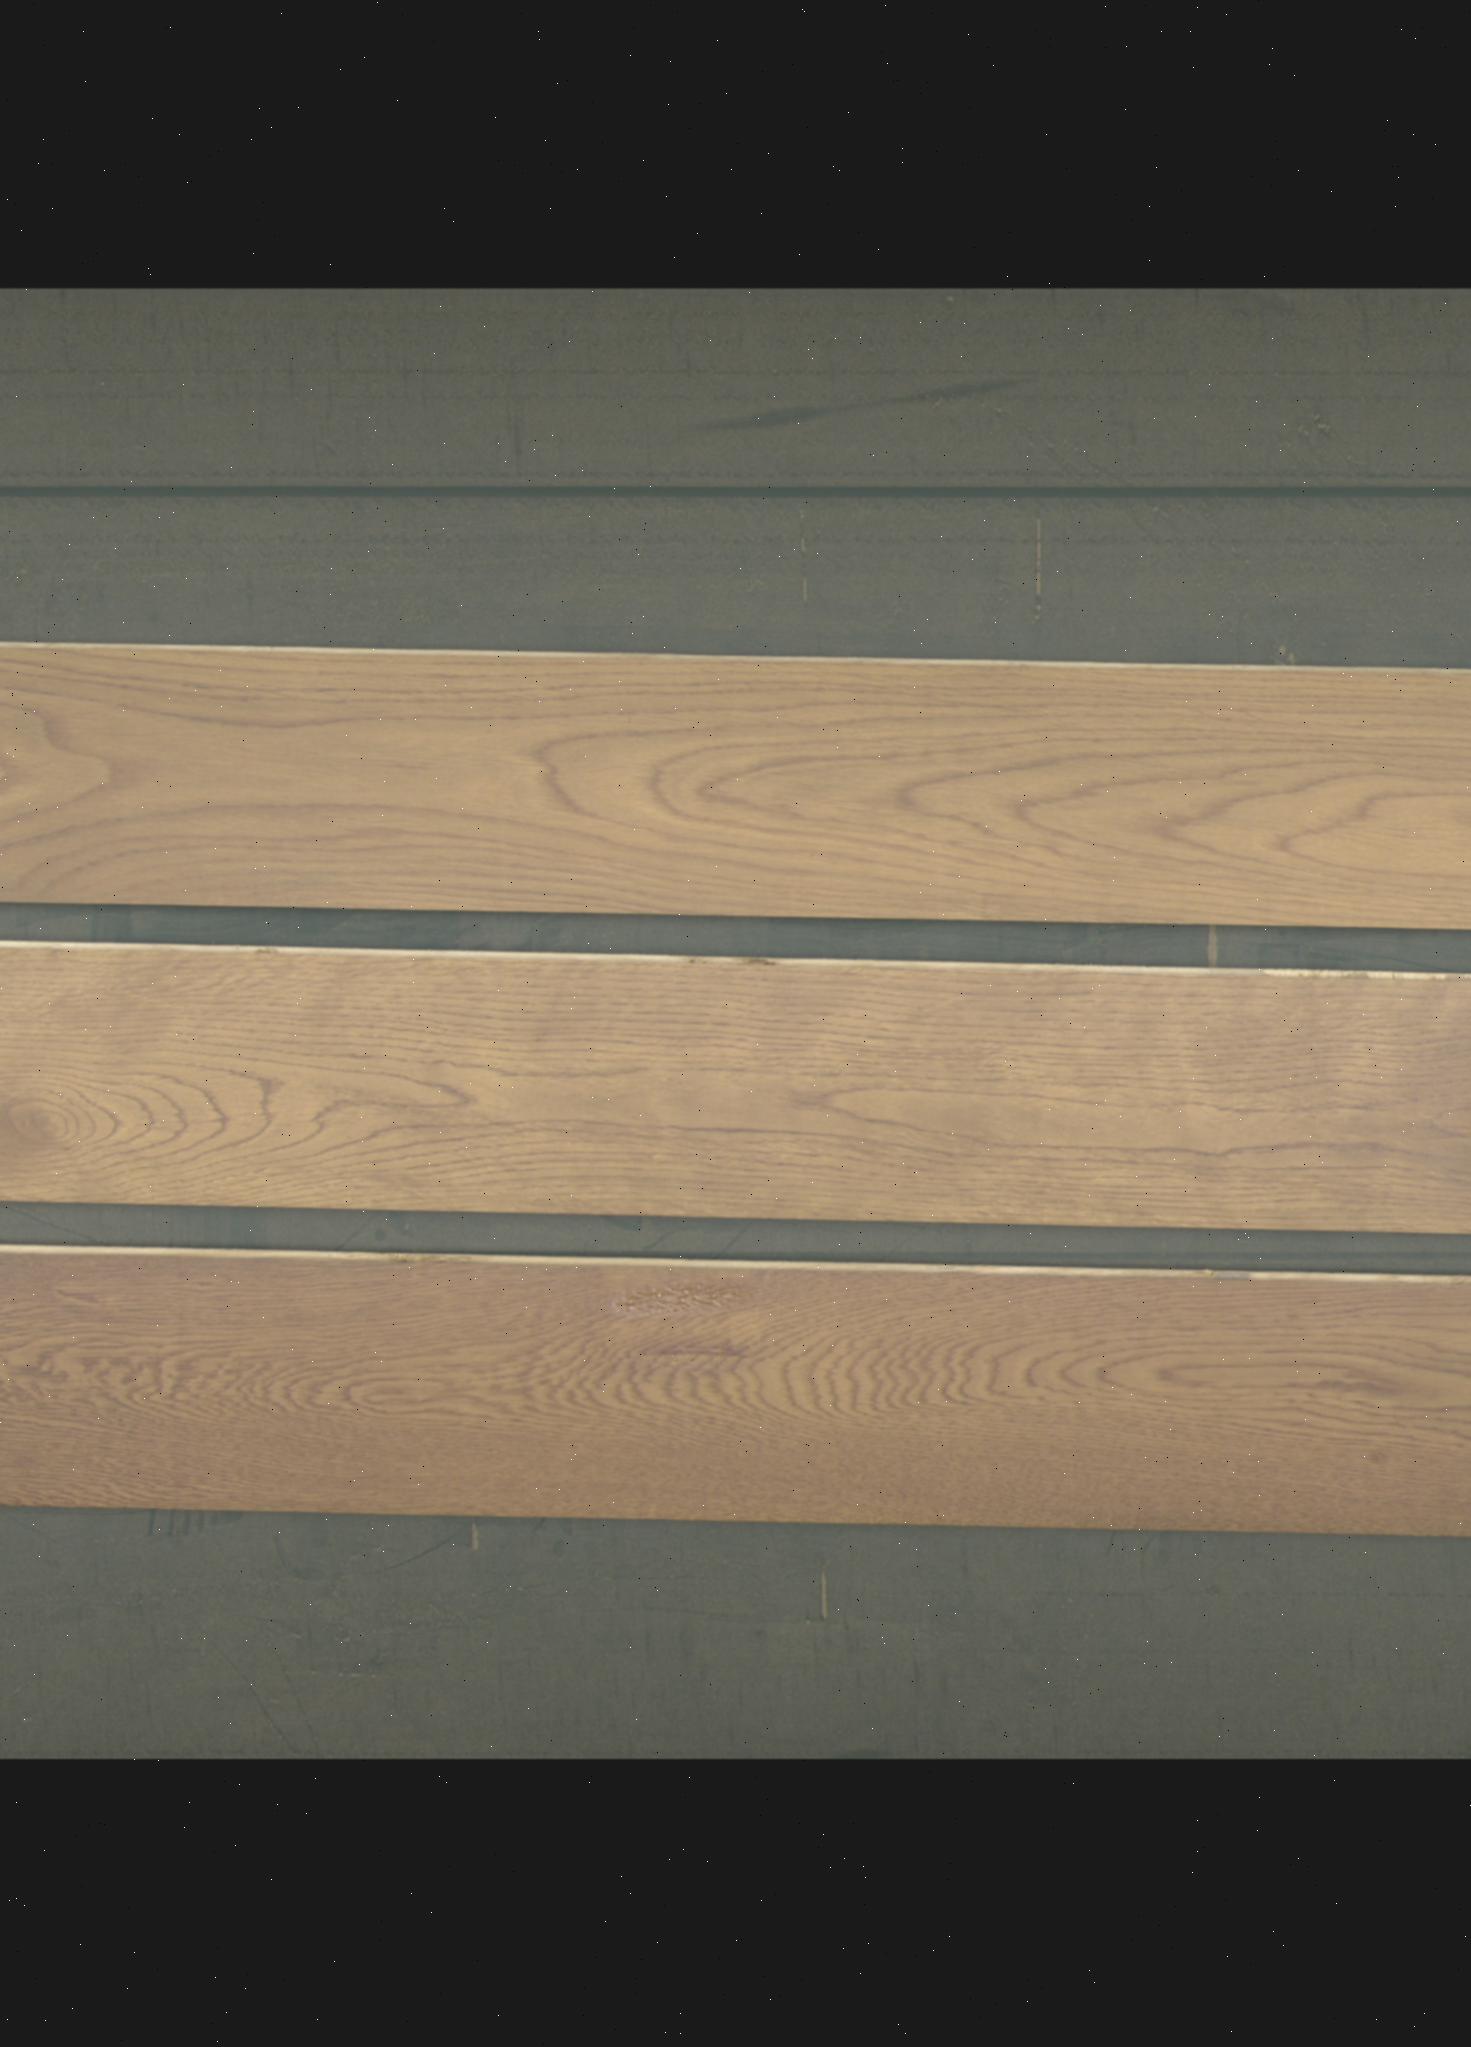
Label: mixers